The Calcutta Swimming Club

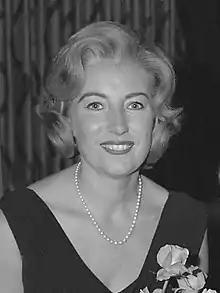
Vera Lynn

In 1894, the "Scientific American" reproduced an article from the British publication "The Graphic" about a "mussuck race" taking place at the Calcutta Swimming Bath, involving a mussuck ("a tanned goat skin, which, when used by water carriers, has all the openings sewed up except at the neck"). The race required participants to ride a mussuck (inflated with air) in the water "in full costume, with boots and tall hats, any competitor being counted out who arrives at the goal-one hundred feet from the starting point-with head uncovered". In 1927, the Calcutta Swimming Club organised a "Calcutta vs Rangoon" water polo match, where a team from the club played against a team from the Kokine Swimming Club in Yangon (both teams comprising British and Europeans). The match reportedly attracted a large audience. Today, the club organises colourful Christmas and New Year parties every year. Another tradition is a "hasya" (humorous) "kavi sammelan," where prominent Hindi poets and satirists such as Chirag Jain and Arun Gemini have participated.